Snail pepper soup

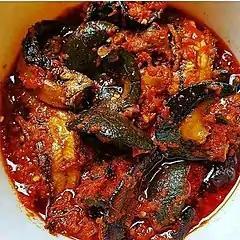
A plate of fried snail stew

The slime is removed from the snail using lime, salt, Garri or Alum. Other ingredients include pepper, uziza powder, scent leaf, ehuru and Utazi leaf. The soup is expensive during dry season since snail aestivate while they are abundant in the rainy season. Cooked snail is preserved by smoking or sun-drying since the shelf-life is short.